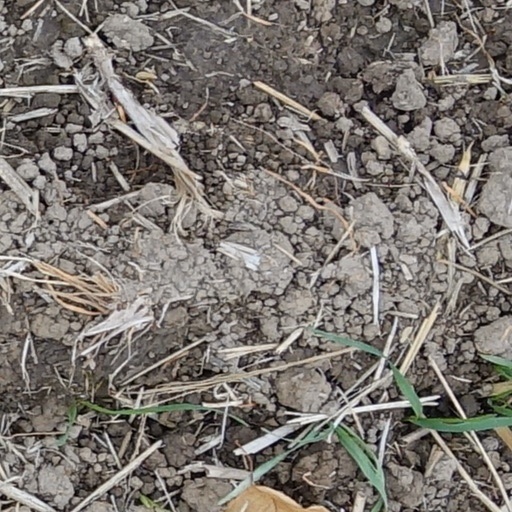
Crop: wheat